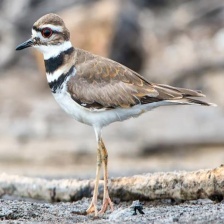
Species: KILLDEAR
Scientific name: CHARADRIUS VOCIFERUS